Dick Nallin

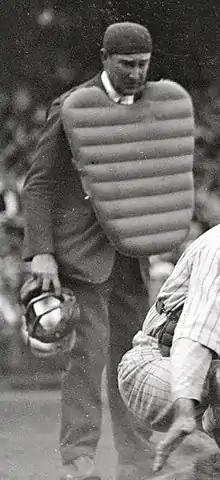
Nallin umpiring in 1925

Richard Francis Nallin (February 26, 1878 – September 7, 1956) was an American college football player and coach and baseball player and umpire. He served as head football coach at Villanova College—now known as Villanova University—in 1899, compiling a record of 7–2–1. Nallin was a Major League Baseball umpire from 1915 to 1932 for the American League. He umpired the 1927 World Series and 1931 World Series. During his umpiring career, he was home plate umpire for three no-hitters: Ernie Koob's on May 5, 1917, Bob Groom's the very next day, and Charlie Robertson's perfect game on April 30, 1922. As of the end of the 2010 season, only two other umpires have called balls and strikes for two no-hitters in the same month: Bill Dinneen in September 1923 and Bill Deegan in May 1977. He was also the home-plate umpire during Ty Cobb's final game on September 11, 1928.